Premio Torrente Ballester

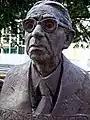
The prize is named after Gonzalo Torrente Ballester (sculpture in Ferrol, A Coruña).

The Premio Torrente Ballester is a Spanish literary award, given annually by the for an unpublished narrative work in Castilian or Galician. It was established in 1989 and is named after the writer Gonzalo Torrente Ballester. Since 2016, the award is split into separate categories for Castilian- and Galician-language works.